Gladiator II

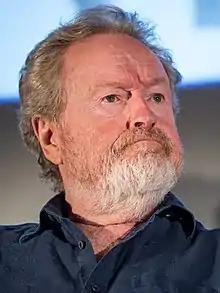
Ridley Scott returned to direct "Gladiator II" two decades after the original.

In May 2006, Scott stated that DreamWorks Pictures had wanted to make the sequel, but there were differing ideas for the story. Crowe had favoured a fantasy element in bringing Maximus back to life, while the studio were basing the film on Lucius as the son of Maximus and Lucilla. Scott also discussed the necessity of a more complex script with the corruption of Rome in the potential sequel. During this time, Nick Cave was commissioned to write a new draft of the script. It was later revealed to be written under the working title of ""Christ Killer"". Cave described the plot as a "deities vs. deity vs. humanity" story. The story involved Maximus in purgatory, who is resurrected as an immortal warrior for the Roman gods. Maximus is sent back to Earth and tasked with ending Christianity by killing Jesus and his disciples, as Christianity was draining the power of the ancient Pagan gods. During his mission, Maximus is tricked into murdering his own son. Cursed to live forever, Maximus fights in the Crusades, World War II and the Vietnam War; with the ending revealing that in the present-day, the character now works at the Pentagon. The script was rejected and scrapped after Steven Spielberg, who had consulted on the original film, told Scott it wasn't going to work, especially as Cave had written something "too grand" due to his theatre work.